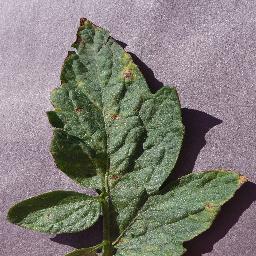
Label: Tomato___Target_Spot